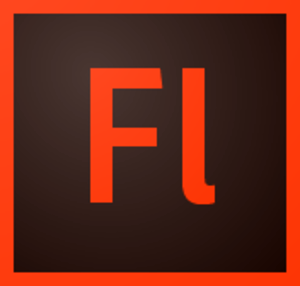
Adobe Animate est un programme de création multimédia et d'animation par ordinateur développé par Adobe Systems.